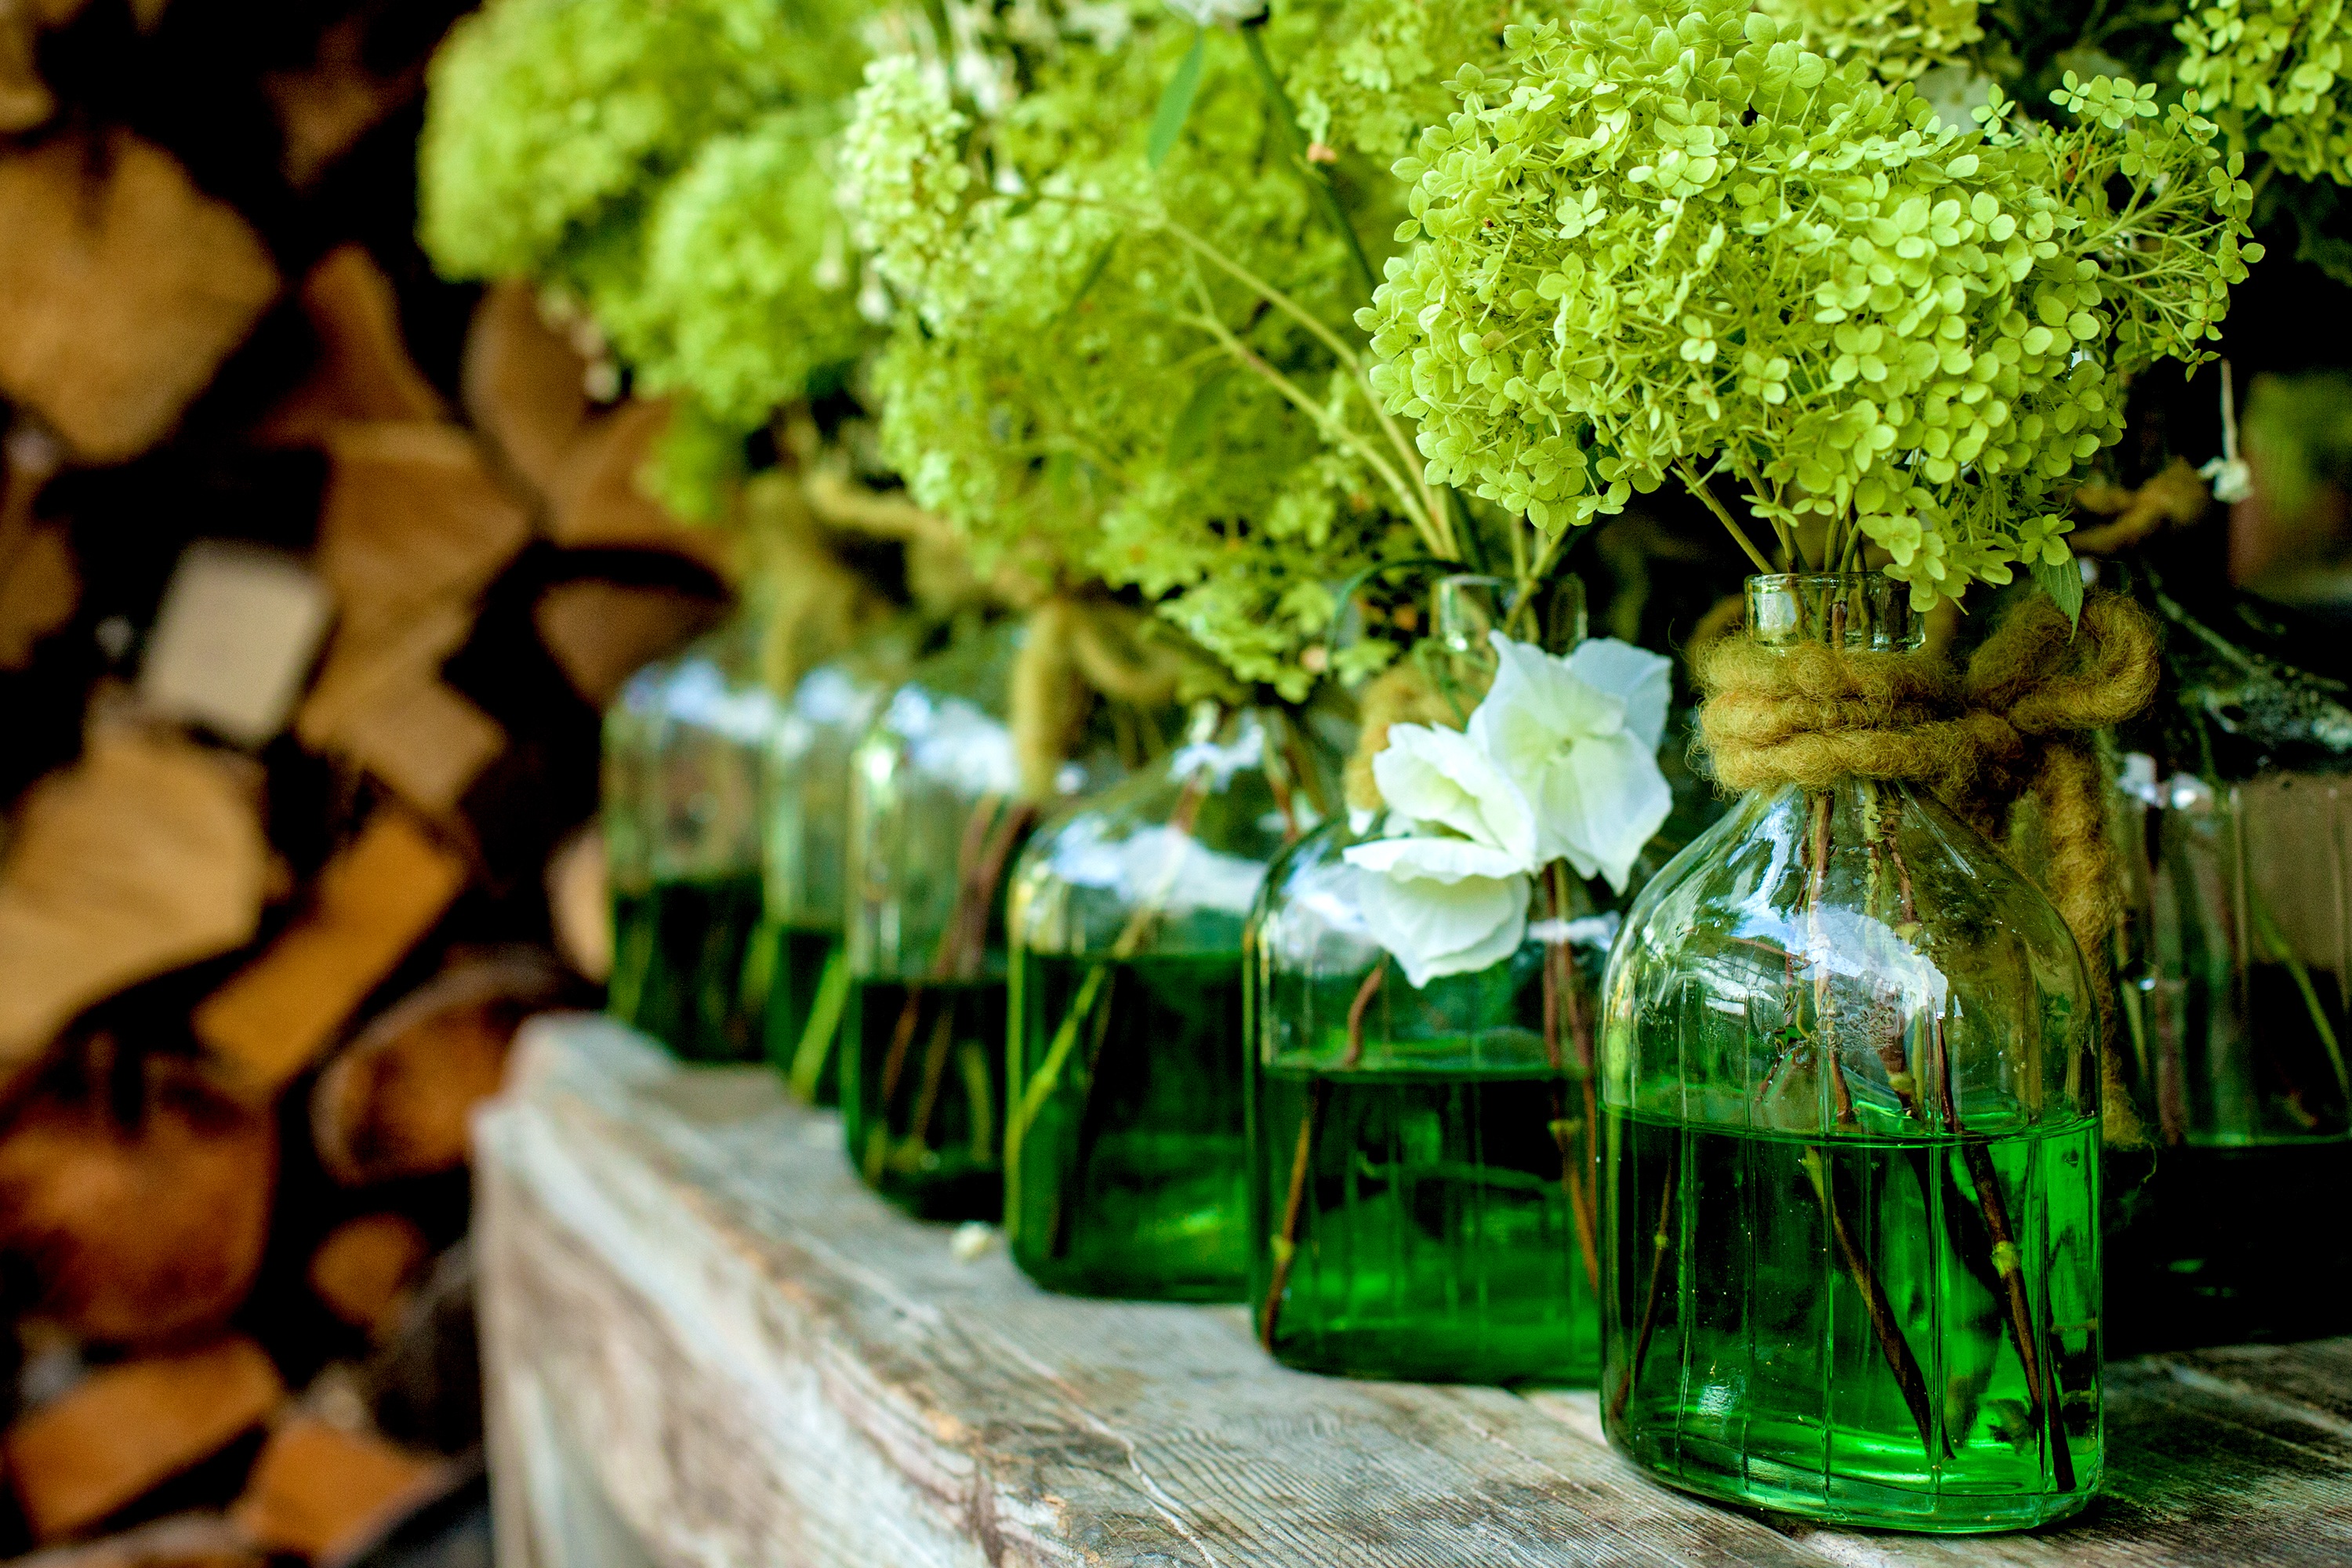
plant, leaf, flower, summer, decoration, food, spring, green, produce, autumn, still life, deco, glass vase, bottles, flowerpot, vases, floristry, flower vases